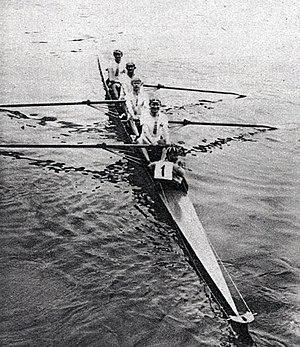
Le 'Quatre' seniors de l'Émulation de Boulogne (Raymond Talleux, Eugène Constant, Louis Gressier et Georges Lecointe, barreur Marcel Lepan), en juin 1924, vainqueur des Régates Pré-Olympiques.
Georges Lecointe, né le 6 août 1897 à Boulogne-sur-Mer et mort le 4 janvier 1932 à Marquette, est un rameur français.
Marcel Pierre Lepan, né le 14 septembre 1909 à Boulogne-sur-Mer et mort le 10 mars 1953 à Boulogne-sur-Mer, est un rameur français.
Eugène Louis Constant est un rameur français pratiquant l'aviron.